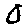
Label: 0